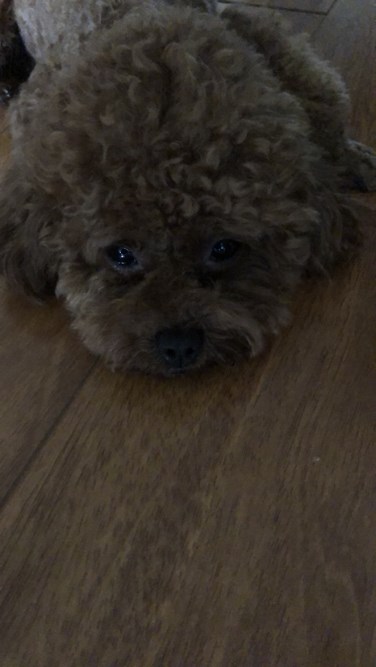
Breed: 7449-n000128-teddy